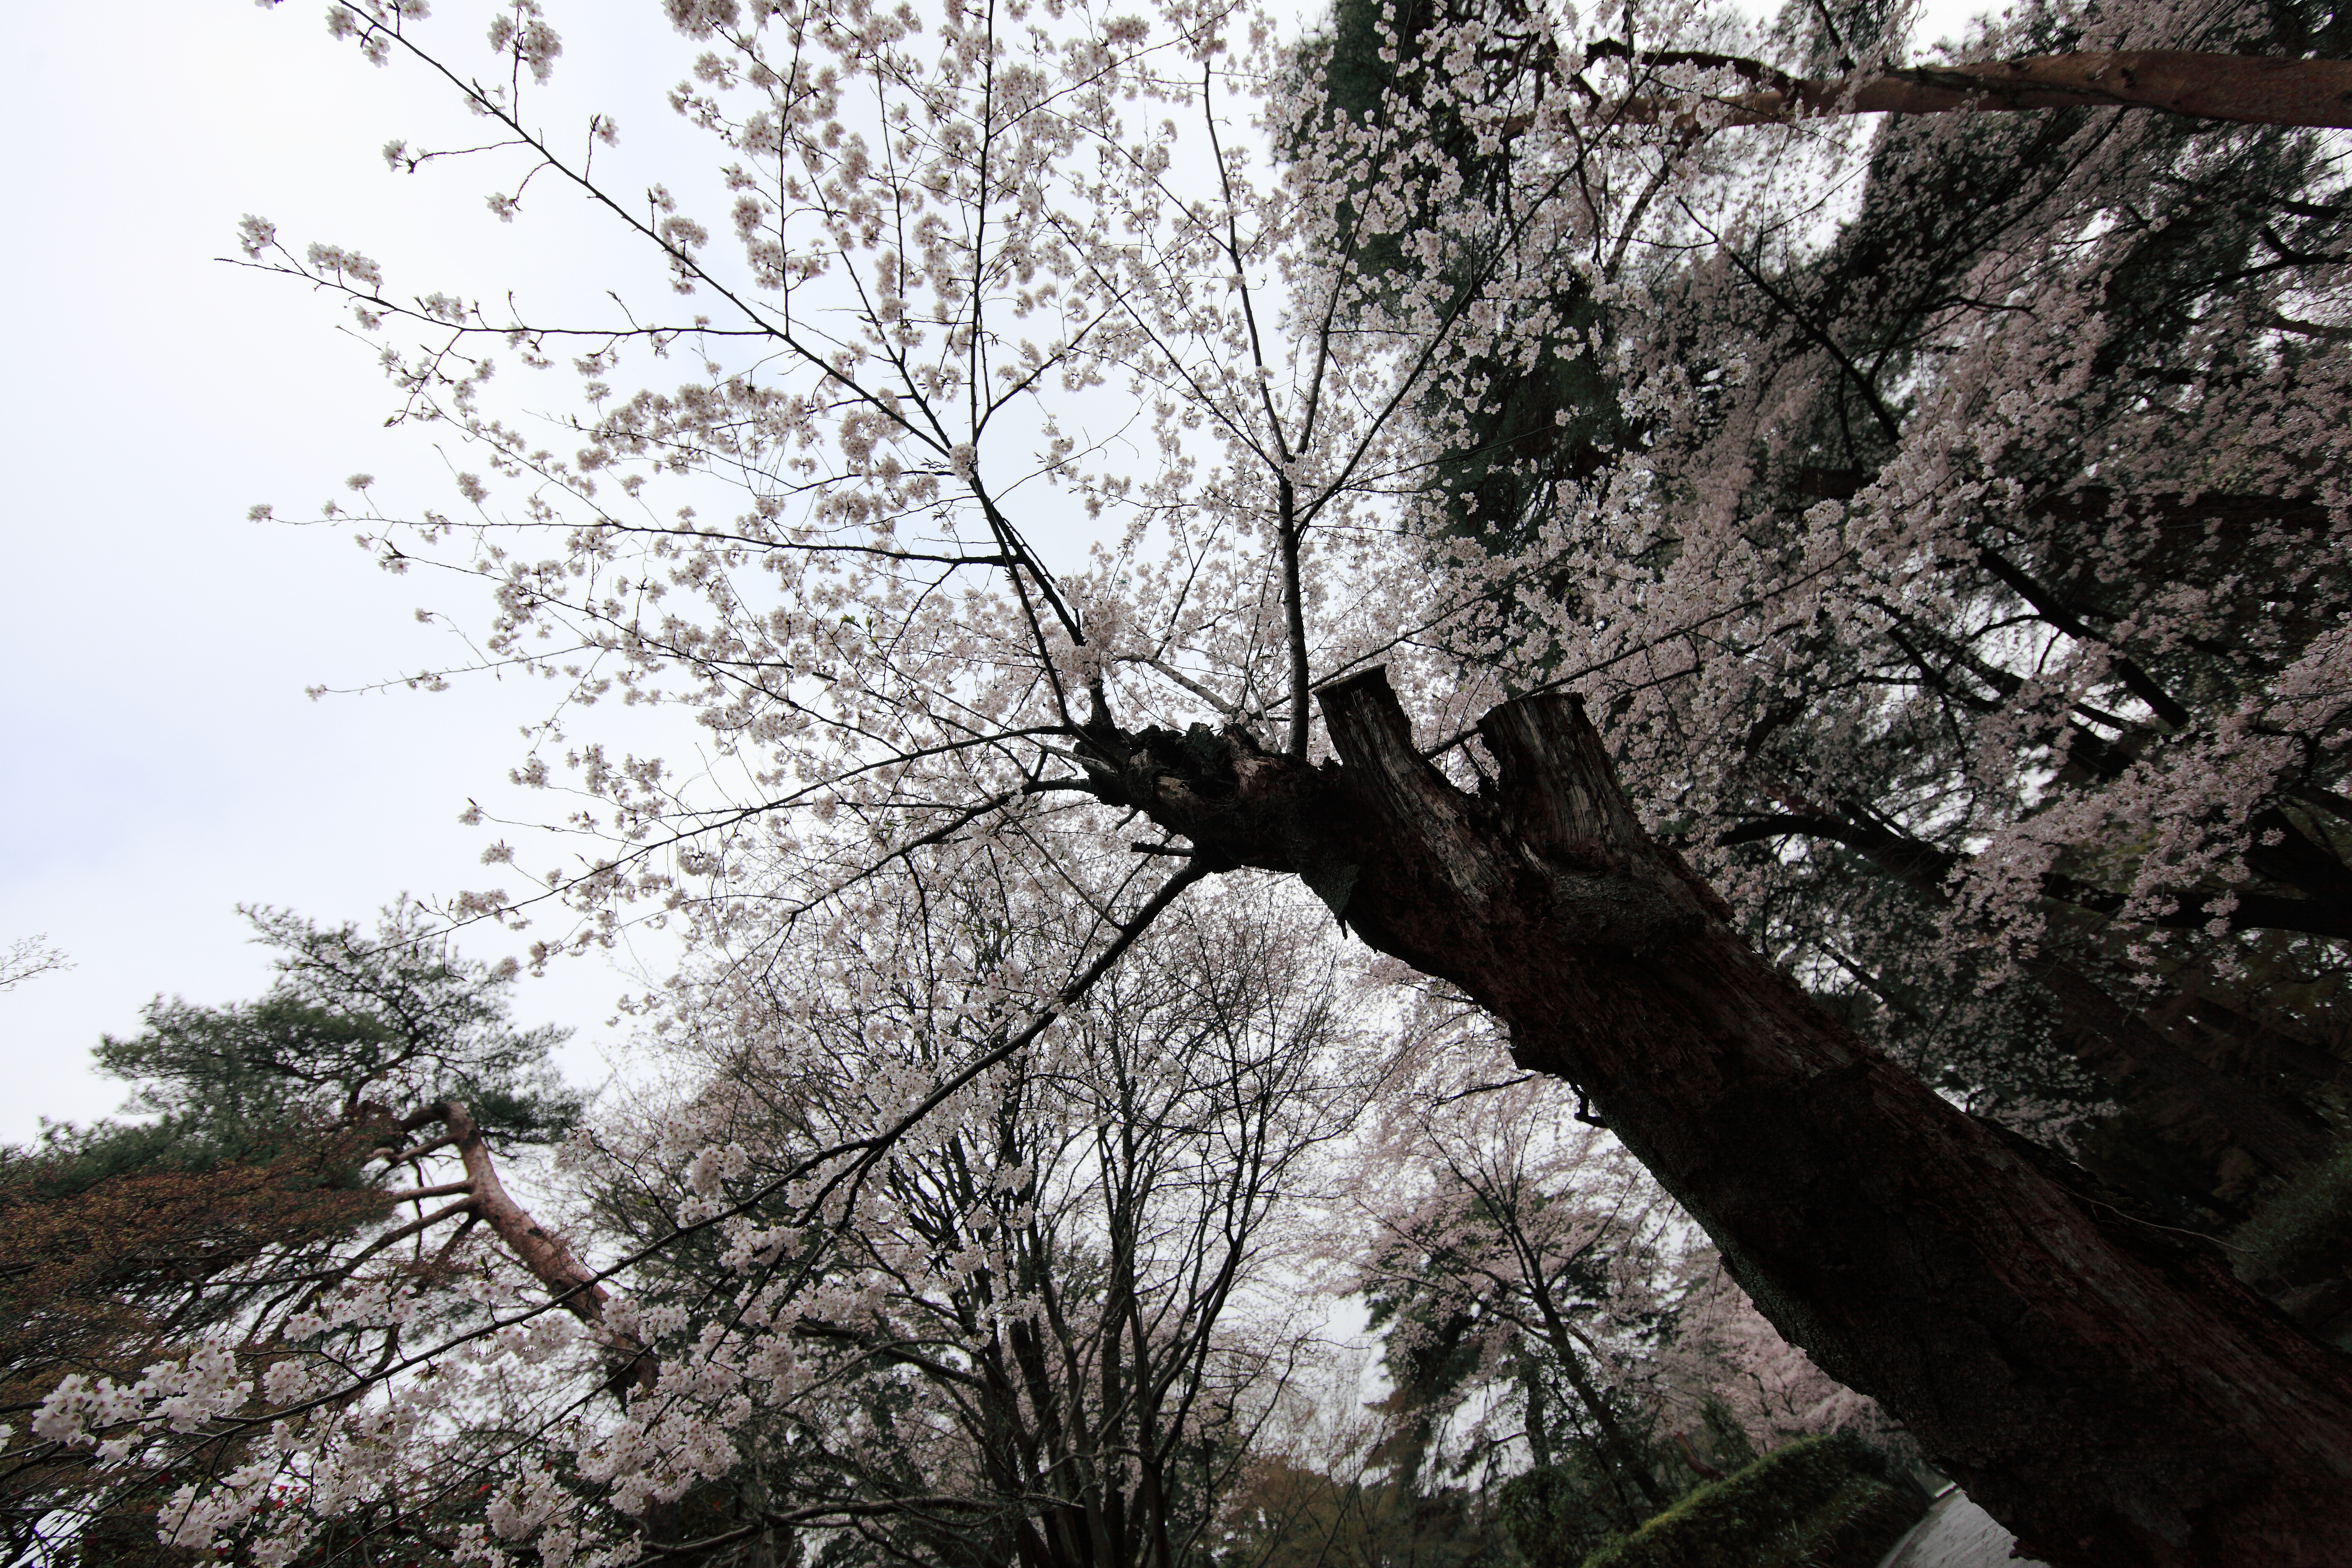
tree, branch, blossom, winter, plant, flower, spring, high, flora, cherry blossom, blossoms, 5d, sakura, hires, markii, cherry, hi, res, resolution, woody plant